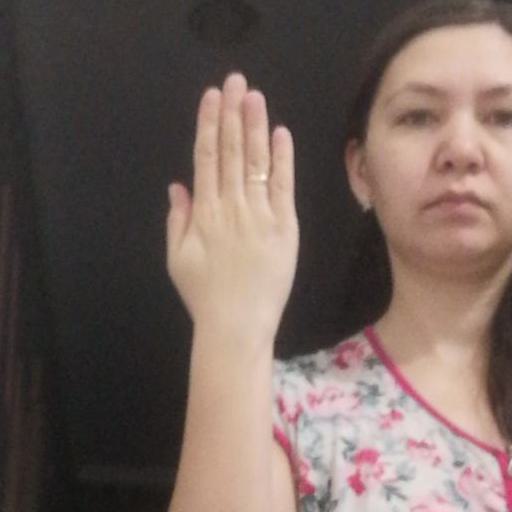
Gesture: stop_inverted